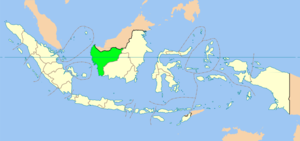
Ketapang est une ville d'Indonésie dans la province de Kalimantan occidental dans l'île de Bornéo, située sur la côte occidentale, à l'embouchure de la rivière Pawan.